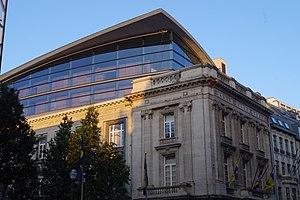
Palais Parlement bruxellois
Le Parlement de la région de Bruxelles-Capitale, en néerlandais : Parlement van het Brussels Hoofdstedelijk Gewest, est l'assemblée législative de la région de Bruxelles-Capitale.